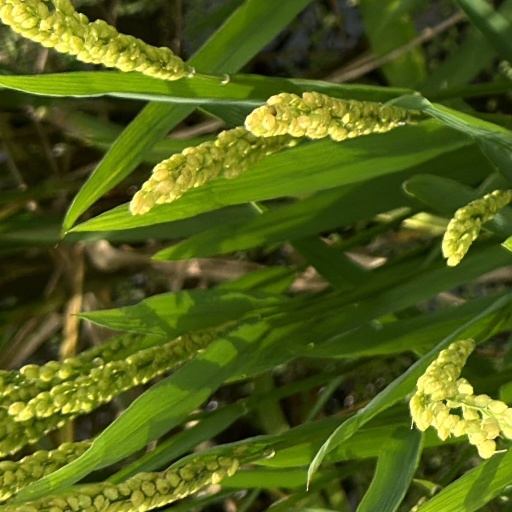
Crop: rice